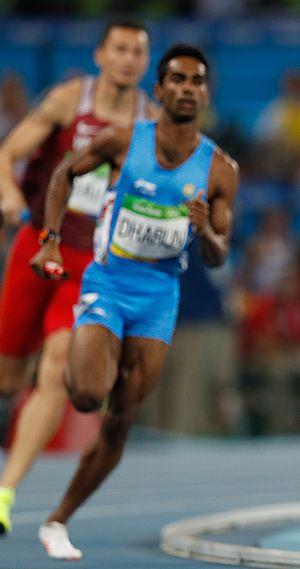
Ayyasamy Dharun est un athlète indien, spécialiste du 400 m haies.